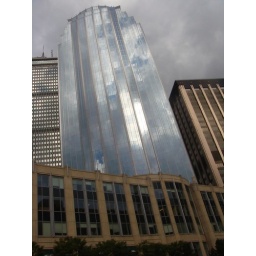
A handsome office tower in the Boston Back Bay area not far from Copley Plaza